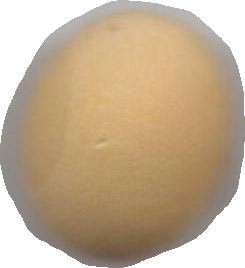
Variety: Dega